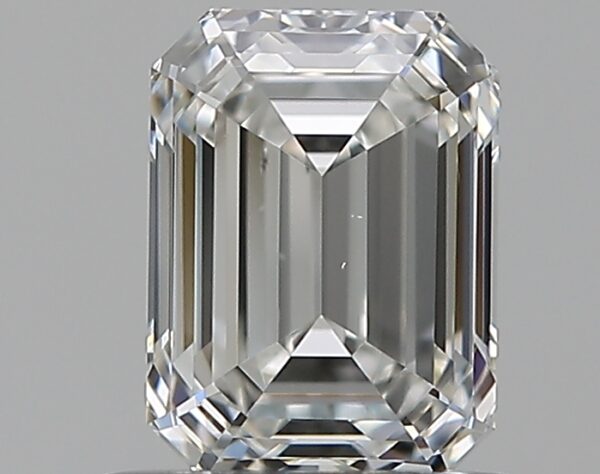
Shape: emerald
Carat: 0.72
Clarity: VS1
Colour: G
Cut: EX
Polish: EX
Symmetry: EX
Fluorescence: N
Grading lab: GIA
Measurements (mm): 5.77 x 4.26 x 2.94